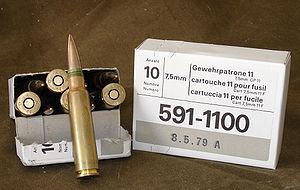
Les équipements de l'Armée suisse, rassemblent différentes sortes de véhicules, des chars de combat, des véhicules de transport de troupe ainsi que des hélicoptères de transport et des avions de combat en service dans les Forces terrestres ou les Forces aériennes.
La munition Gewehrpatronen Ordonnanz 1911 ou Cartouche 11 pour fusil est une cartouche militaire développée uniquement pour l'armée suisse, on ne trouve ce type de calibre qu'en Suisse. Déclarée d'ordonnance en 1911 et introduite dès 1912 avec le fusil suisse d'infanterie 1911 elle sera remplacée par la GP90 avec l'introduction du fusil d'assaut 90. La production militaire de la GP11 cessera en 1994 avec le lot nᵒ 349-94, elle reste toutefois produite par plusieurs fabricants au niveau civil. Les cartouches et leurs composants furent produits dans les fabriques de munitions de Thoune, d'Altdorf et de Dornach. La fabrique fédérale de munitions fut construite à Thoune en 1861 et agrandie en 1867 sous la dénomination « Eidgenossisches Feuerwerker-Laboratorium » et transformé en 1874 en « Eidgenössische Munitions-Fabrik ». La fabrique d'Altdorf ne sera construite qu'en 1938.